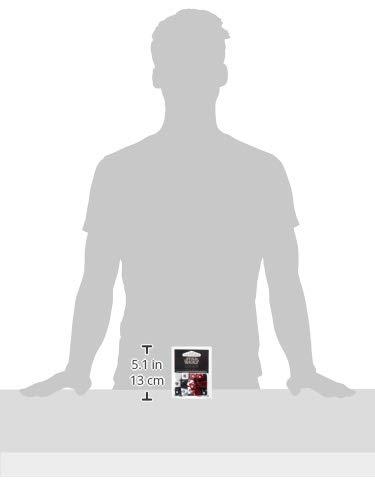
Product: Star Wars: Legion - Dice Pack
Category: Toys & Games | Games & Accessories | Game Accessories | Standard Game Dice
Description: No matter what your situation, these dice are perfect for carrying you through the tumult of combat.
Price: $14.19
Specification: ProductDimensions:4.8x3.8x1.5inches|ItemWeight:2.4ounces|ShippingWeight:2.4ounces(Viewshippingratesandpolicies)|DomesticShipping:ItemcanbeshippedwithinU.S.|InternationalShipping:ThisitemcanbeshippedtoselectcountriesoutsideoftheU.S.LearnMore|ASIN:B0773Y8MTS|Itemmodelnumber:SWL02|Manufacturerrecommendedage:13-15years